Adolf Winkelmann (film director)

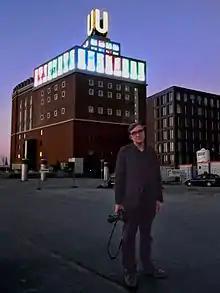
Winkelmann on 10 October 2010 in front of his video installation at the "Dortmunder U"

Adolf Winkelmann (born 10 April 1946) is a German film director, film producer and screenwriter. He is also a professor of film design (concept and design) in the department of design at the Dortmund University of Applied Sciences and Arts.